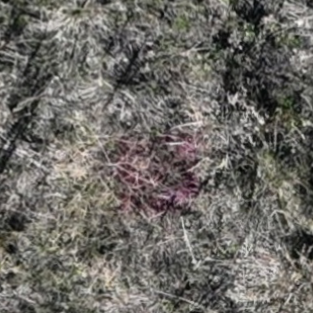
Month: october
Dye color: red
Dye concentration: low